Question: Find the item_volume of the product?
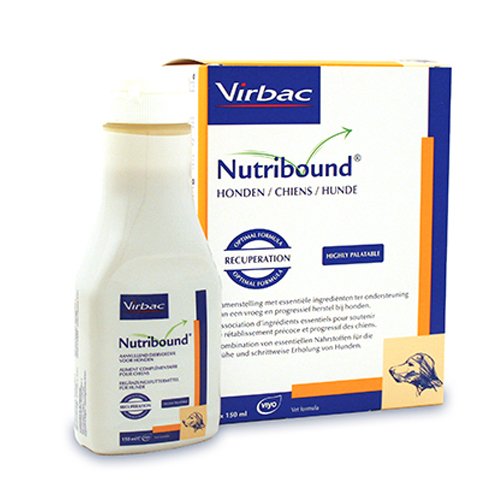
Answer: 150.0 millilitre